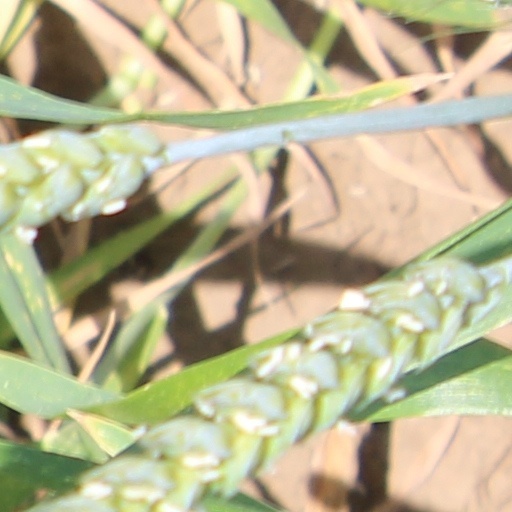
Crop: wheat